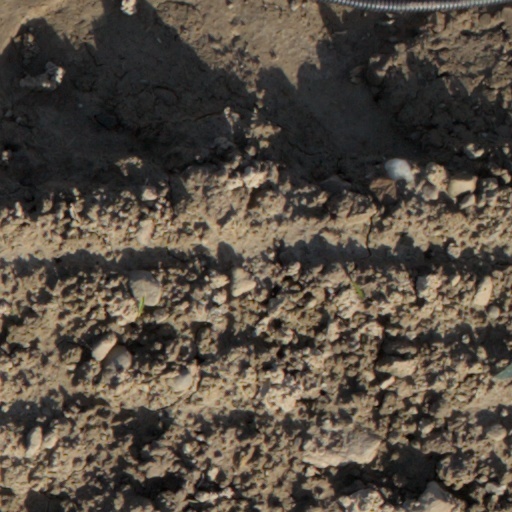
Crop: wheat